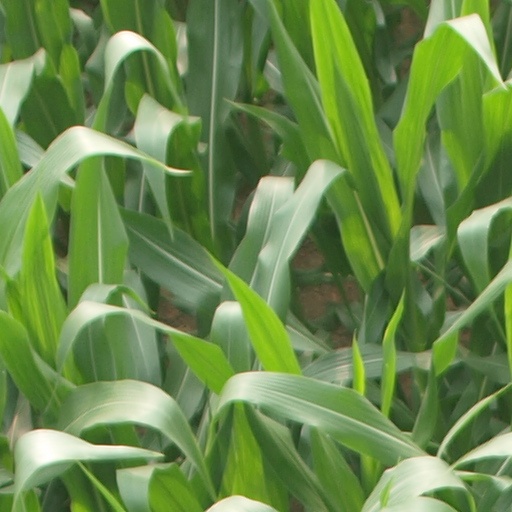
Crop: maize; corn